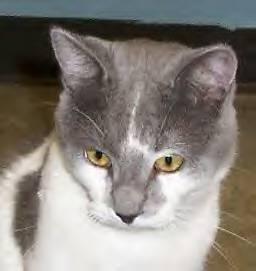
cat